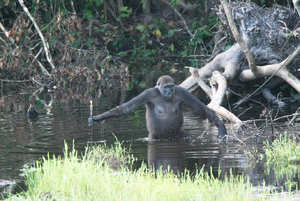
Vandabe-hypotesen
En gorilla-hun vader hen over et vandløb. Ifølge fortalere for vandabe-hypotesen kan menneskets tobenede gang være opstået ud fra en sådan adfærd.
"Vandabe-hypotesen, alternativt vandabe-teorien, på engelsk også aquatic ape hypothesis, er en grænseteori om menneskets evolution, der postulerer, at en række af menneskets bygningstræk er tilpasset en semiakvatisk tilværelse med oprindelse i Afrika. Den britiske biolog og oceanograf sir Alister Hardy fremlagde i en artikel i 1960 den idé, at artens evolutionshistorie kunne være nært knyttet til vand. Siden har den britiske forfatter Elaine Morgan videreudviklet og populariseret idéen i en række artikler og bøger, blandt andre ""The Descent of Woman"", ""The Scars of Evolution"" og ""The Aquatic Ape Hypothesis"".